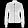
Label: Coat